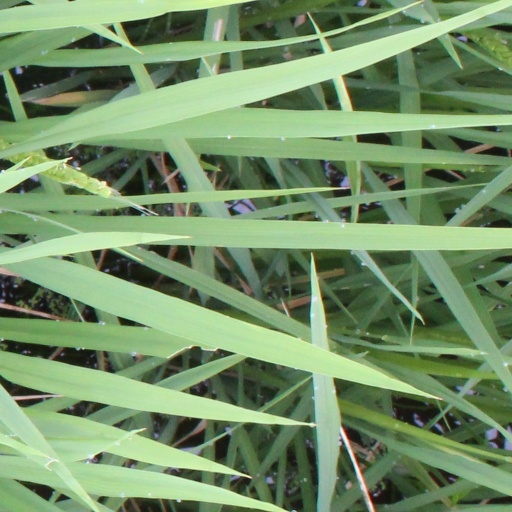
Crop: rice